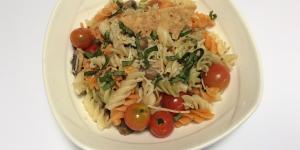
pasta con tomate cherry y albahaca